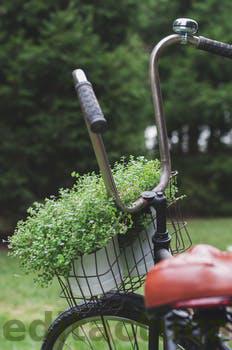
Label: Watermark